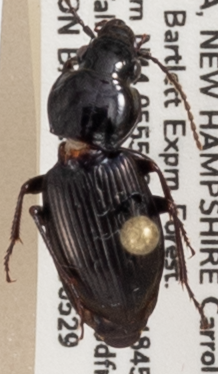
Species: Pterostichus pensylvanicus
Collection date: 2019-05-29
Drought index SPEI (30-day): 0.794
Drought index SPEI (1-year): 1.25
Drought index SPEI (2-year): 1.13